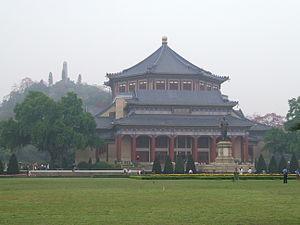
Théodore-Augustin Forcade, né à Versailles le 2 mars 1816 et mort à Aix-en-Provence le 12 septembre 1885, est un prêtre français des Missions étrangères de Paris.